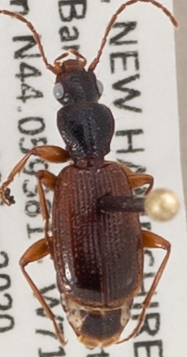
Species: Cymindis neglecta
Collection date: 2020-09-02
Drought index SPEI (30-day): -0.976
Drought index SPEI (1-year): -0.156
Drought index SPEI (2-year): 0.558